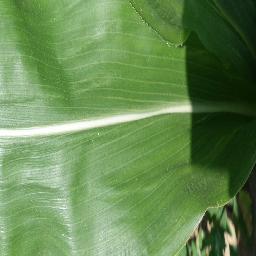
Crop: corn
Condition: (maize)_healthy